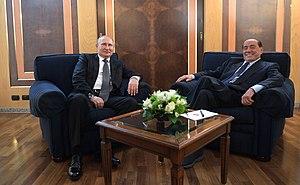
Silvio Berlusconi /ˈsilvjo berluˈskoːni/, autrefois surnommé il Cavaliere, né le 29 septembre 1936 à Milan, est un homme d'affaires et homme d'État italien, président du Conseil des ministres de 1994 à 1995, de 2001 à 2006 et de 2008 à 2011.